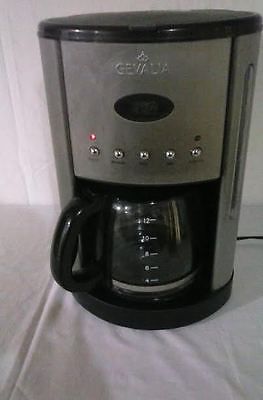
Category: coffee maker